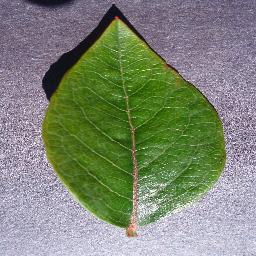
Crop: blueberry
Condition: healthy